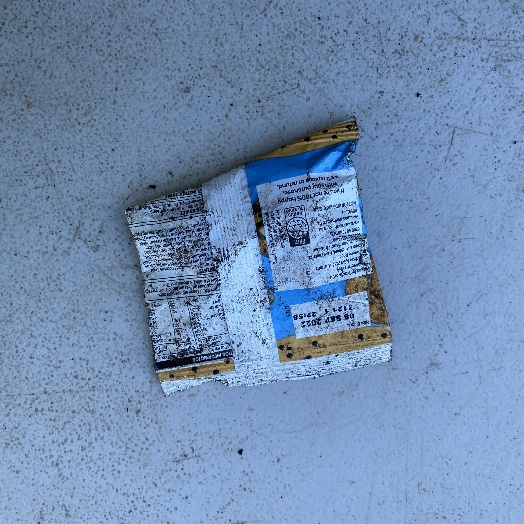
Label: plastics